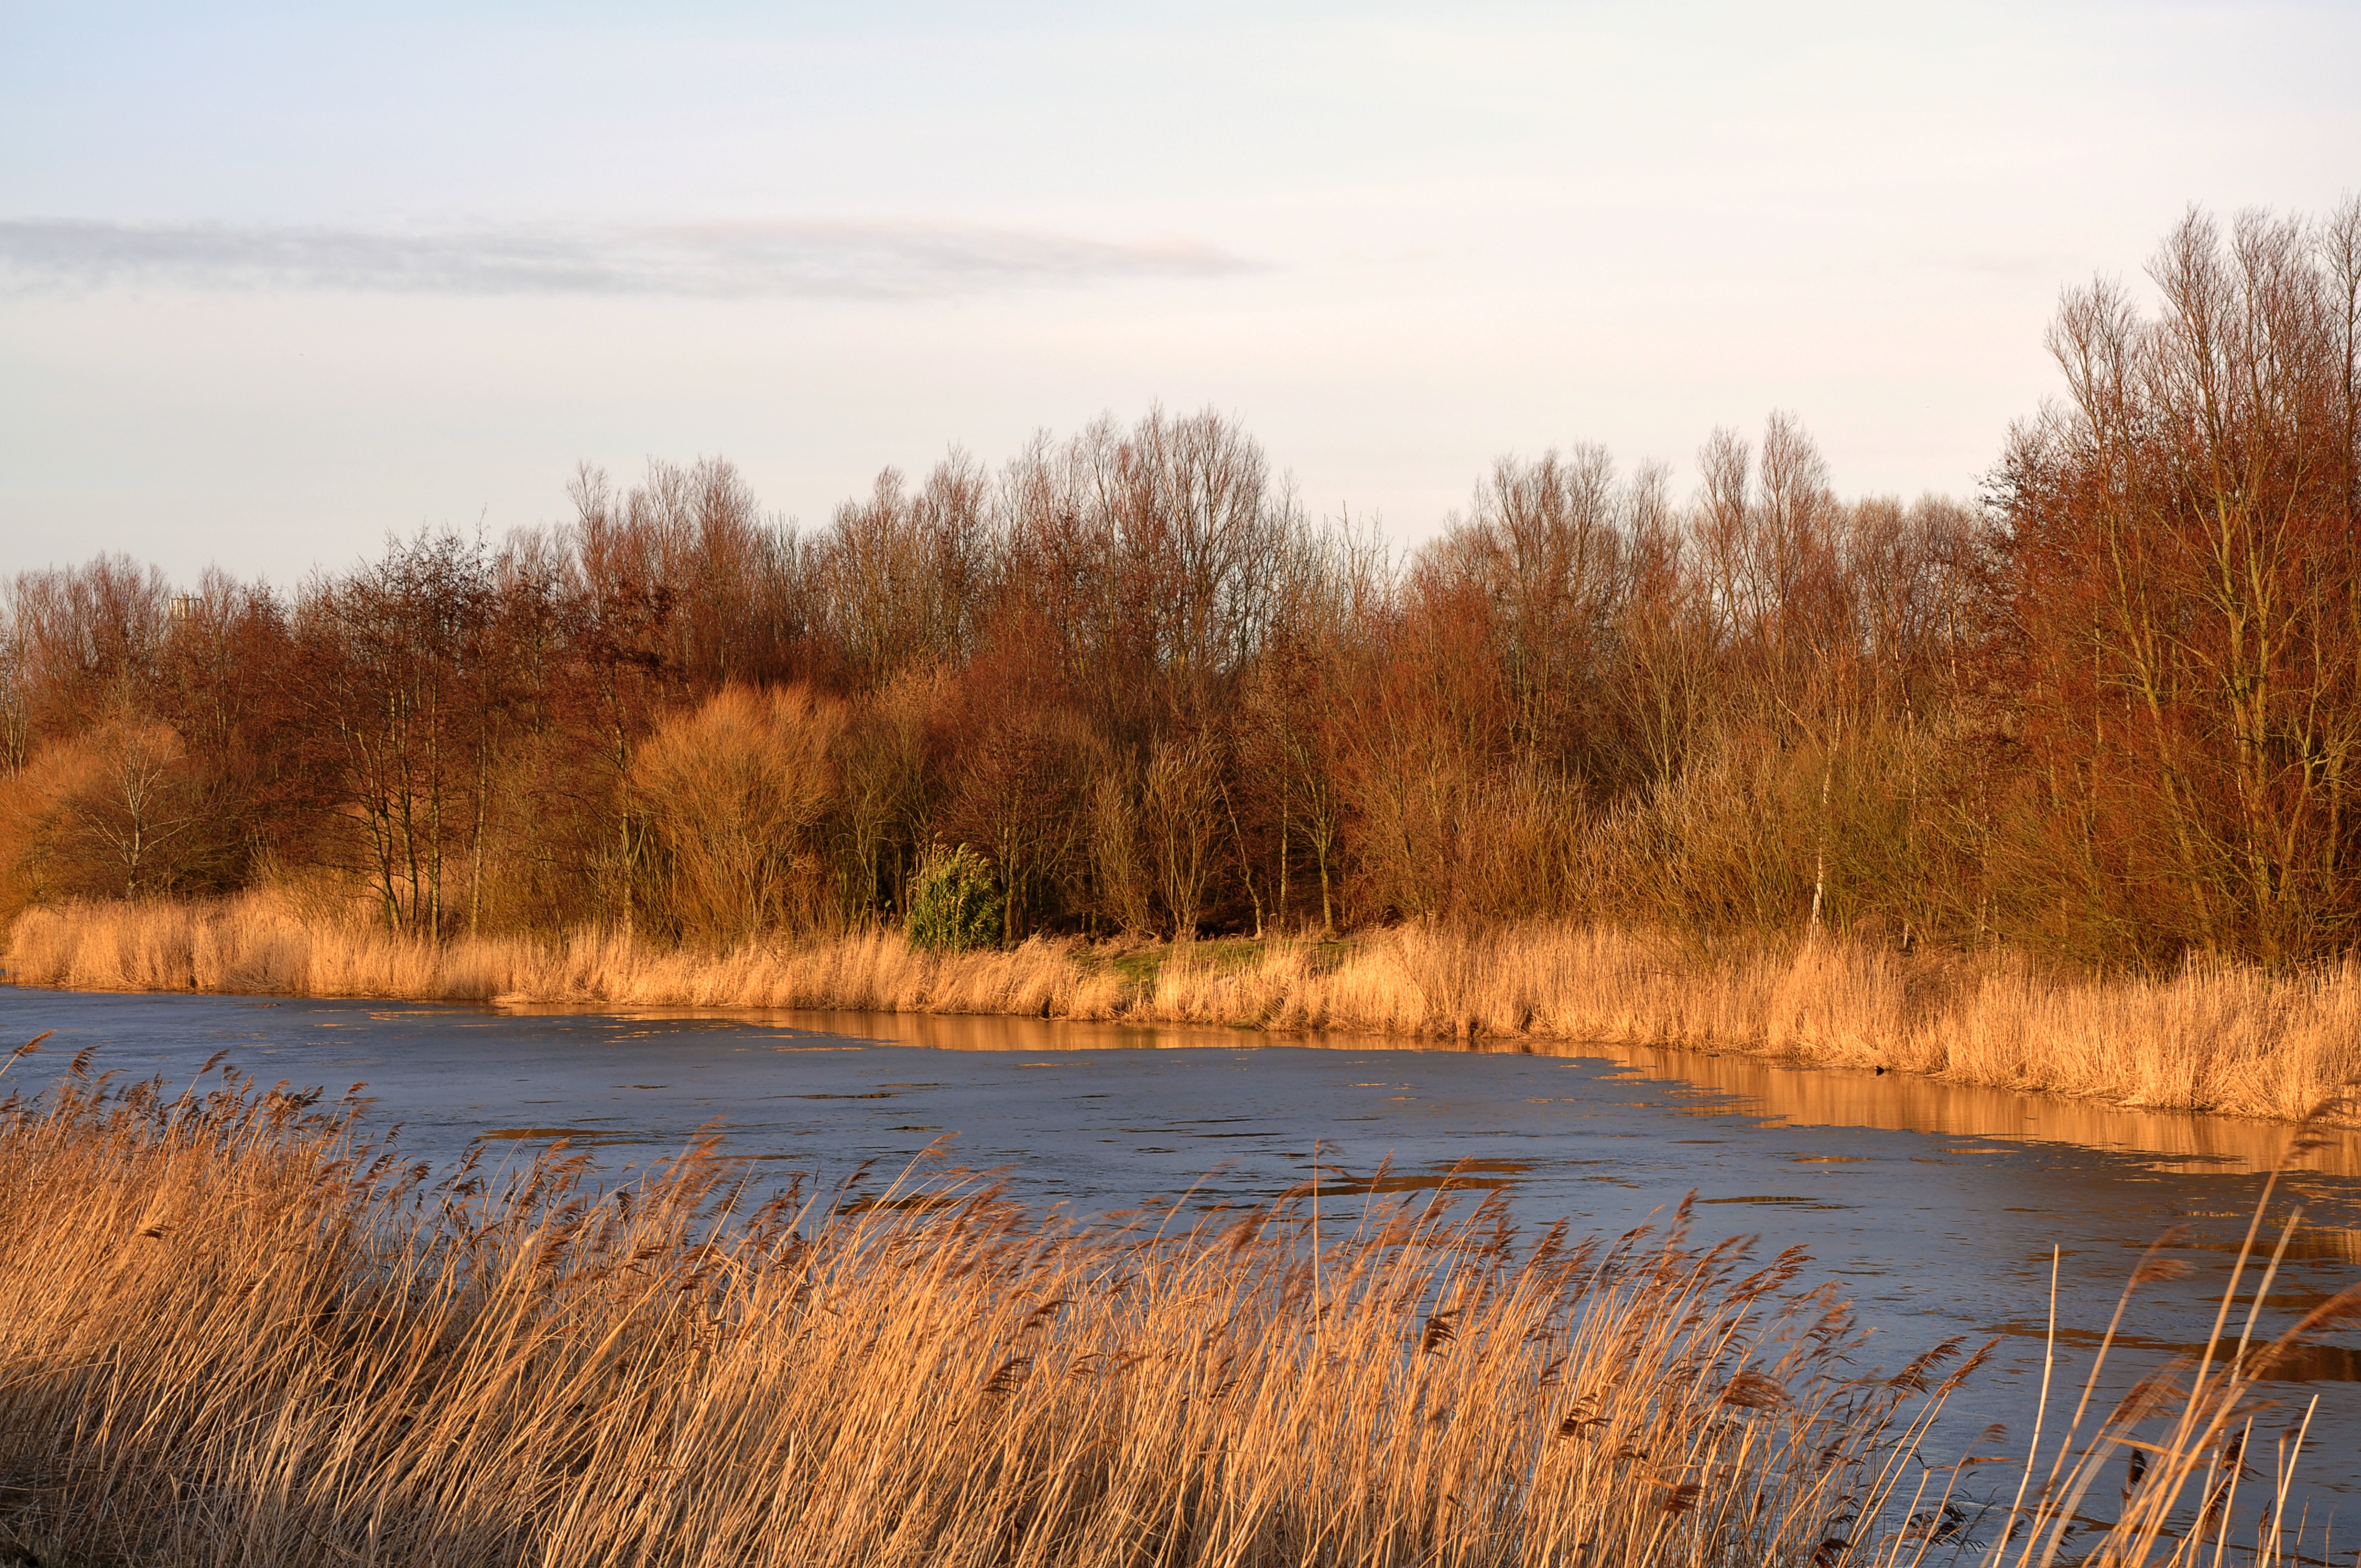
landscape, tree, nature, grass, marsh, swamp, wilderness, prairie, morning, shore, lake, dawn, river, pond, evening, reflection, autumn, reservoir, season, waterway, wetland, bog, habitat, loch, ecosystem, rural area, natural environment, atmospheric phenomenon, grass family